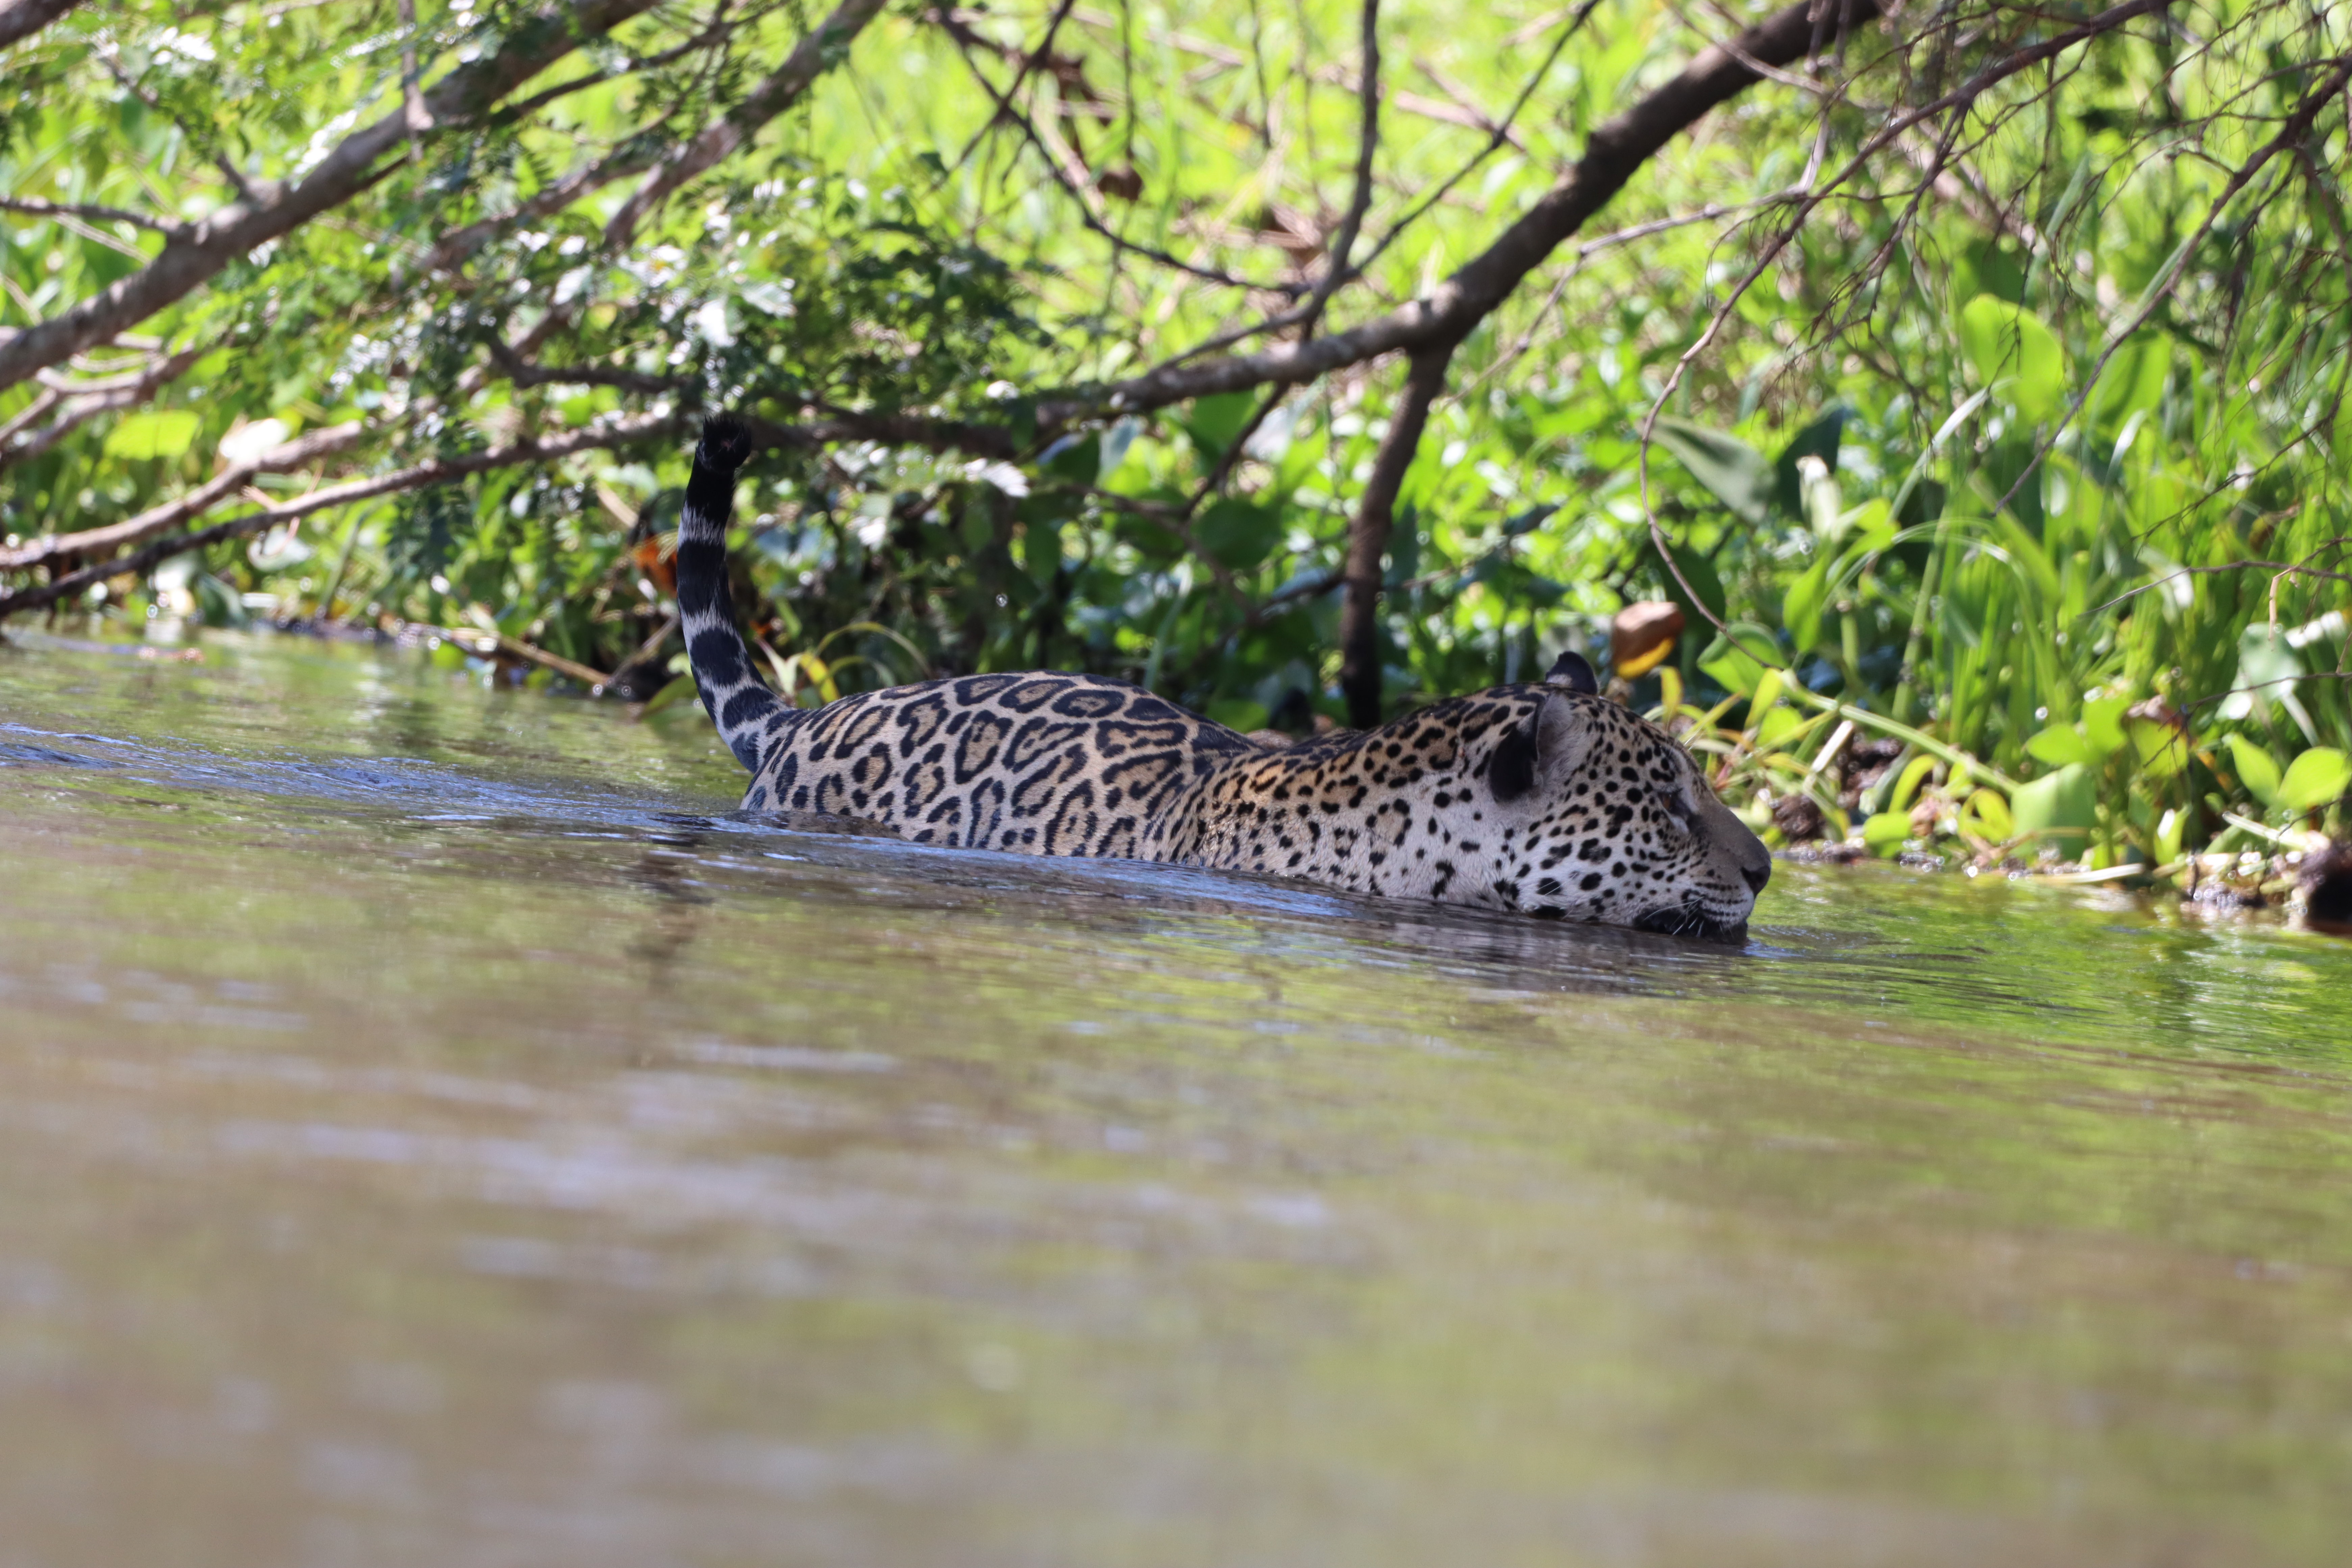
Jaguar: Marcela